Roberts H. Jernigan House

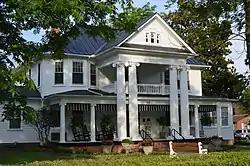
Facade

Roberts H. Jernigan House is a historic home located at Ahoskie, Hertford County, North Carolina. It was built in 1917–1918, and is a two-story, Southern Colonial style frame dwelling with a truncated hip roof. It is sheathed in weatherboard and features a two-story, pedimented portico flanked by one-story porches extending to sides.